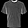
Label: T - shirt / top